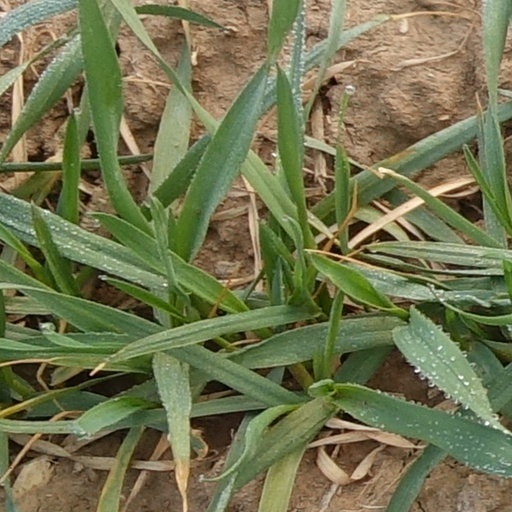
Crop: wheat